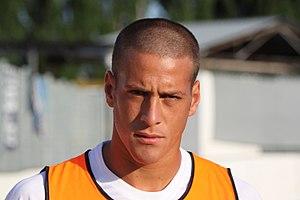
Germán Denis, né le 10 septembre 1981 à Remedios de Escalada, est un footballeur argentin. Il joue actuellement au poste d'attaquant à l'US Reggina 1914 en Serie C italienne.